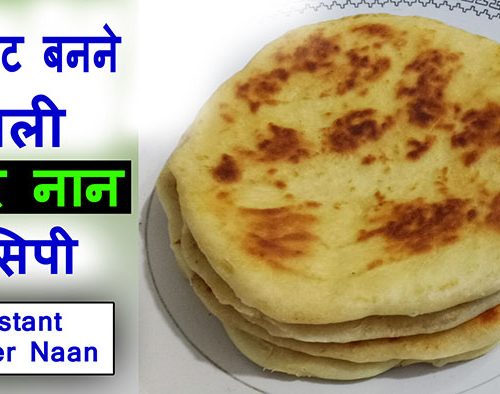
Dish: butter_naan